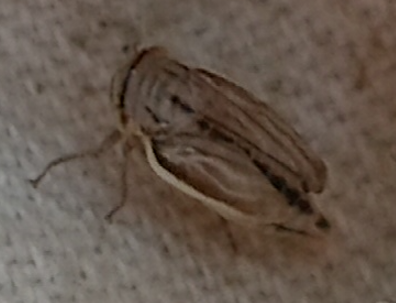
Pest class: non_pest_herbivores